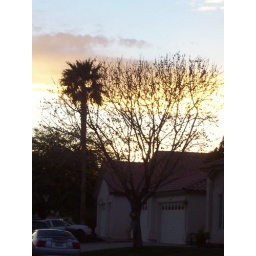
Mark and I took this one of two trees in the sunset at my house